History of United Kingdom–United States relations

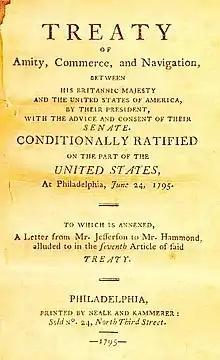
Privately printed pamphlet containing the text of the Jay Treaty

After several failed attempts, the first permanent English settlement in mainland North America was established in 1607 at Jamestown in the Virginia. In 1630 the Puritans established the Massachusetts Bay Colony; they emphasised not only pure religiosity, but also education and entrepreneurship.